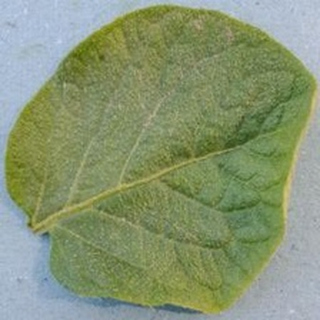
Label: healthy_potato